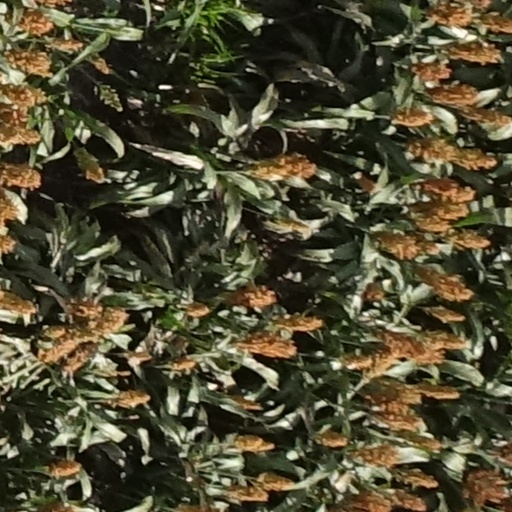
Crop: sorghum